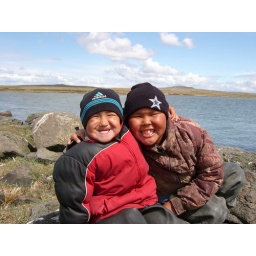
the boys with mountain background sitting on the rock island in the oceanside